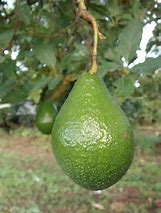
Label: Avocado